Australia in the Allied intervention in the Russian Civil War

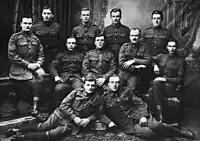
Australians of Elope Force

Not only were the advisers in danger from the enemy, but also from the men they commanded or advised. On 20 July 1919, Brown was murdered by his men when they mutinied and went over to the Bolsheviks. He was the only Australian to be killed, but there was at least one other major mutiny among the White forces during this period, and several other Australians had narrow escapes. With these incidents becoming increasingly common, and with the ineffectiveness of such a small force in influencing the outcome of the civil war, in March 1919 the decision was made to withdraw the force. As all faith had been lost in the reliability of locally raised units, this could only be safely completed with the provision of a covering force, and until this could be raised the NREF was condemned to endure the harsh Russian winter.